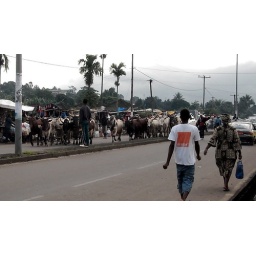
a cattle drive right up the main street in Buea